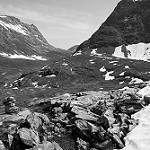
Label: B & W